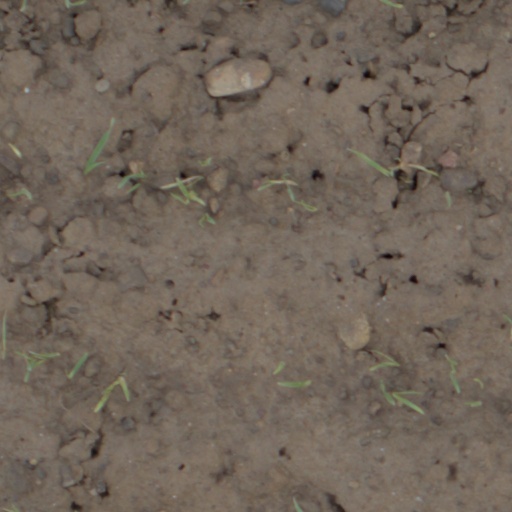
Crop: wheat